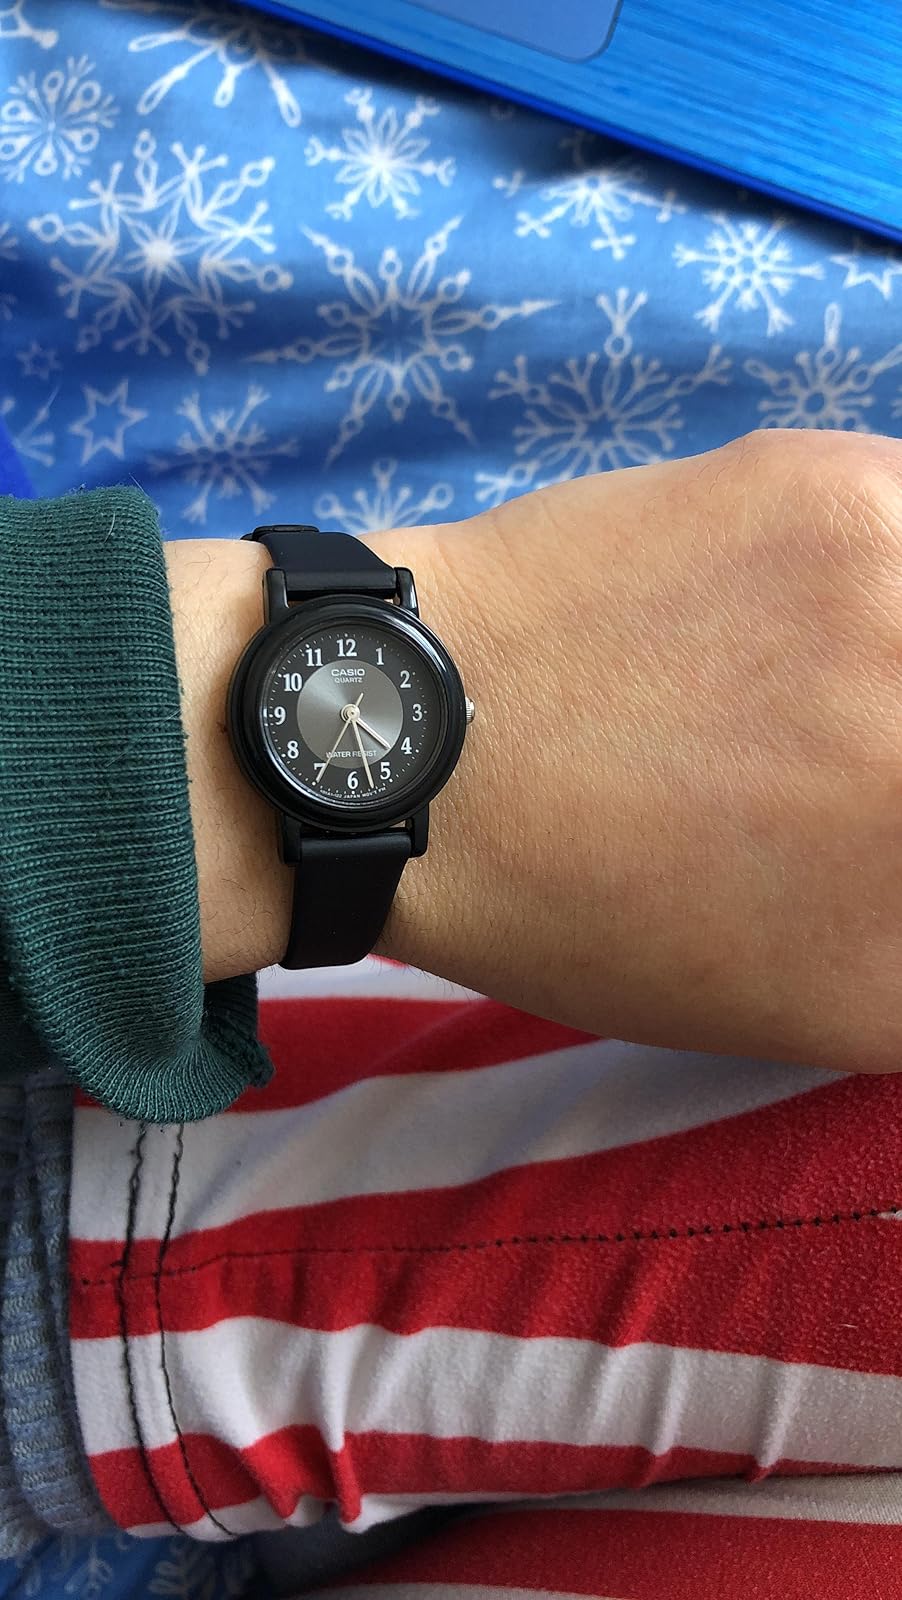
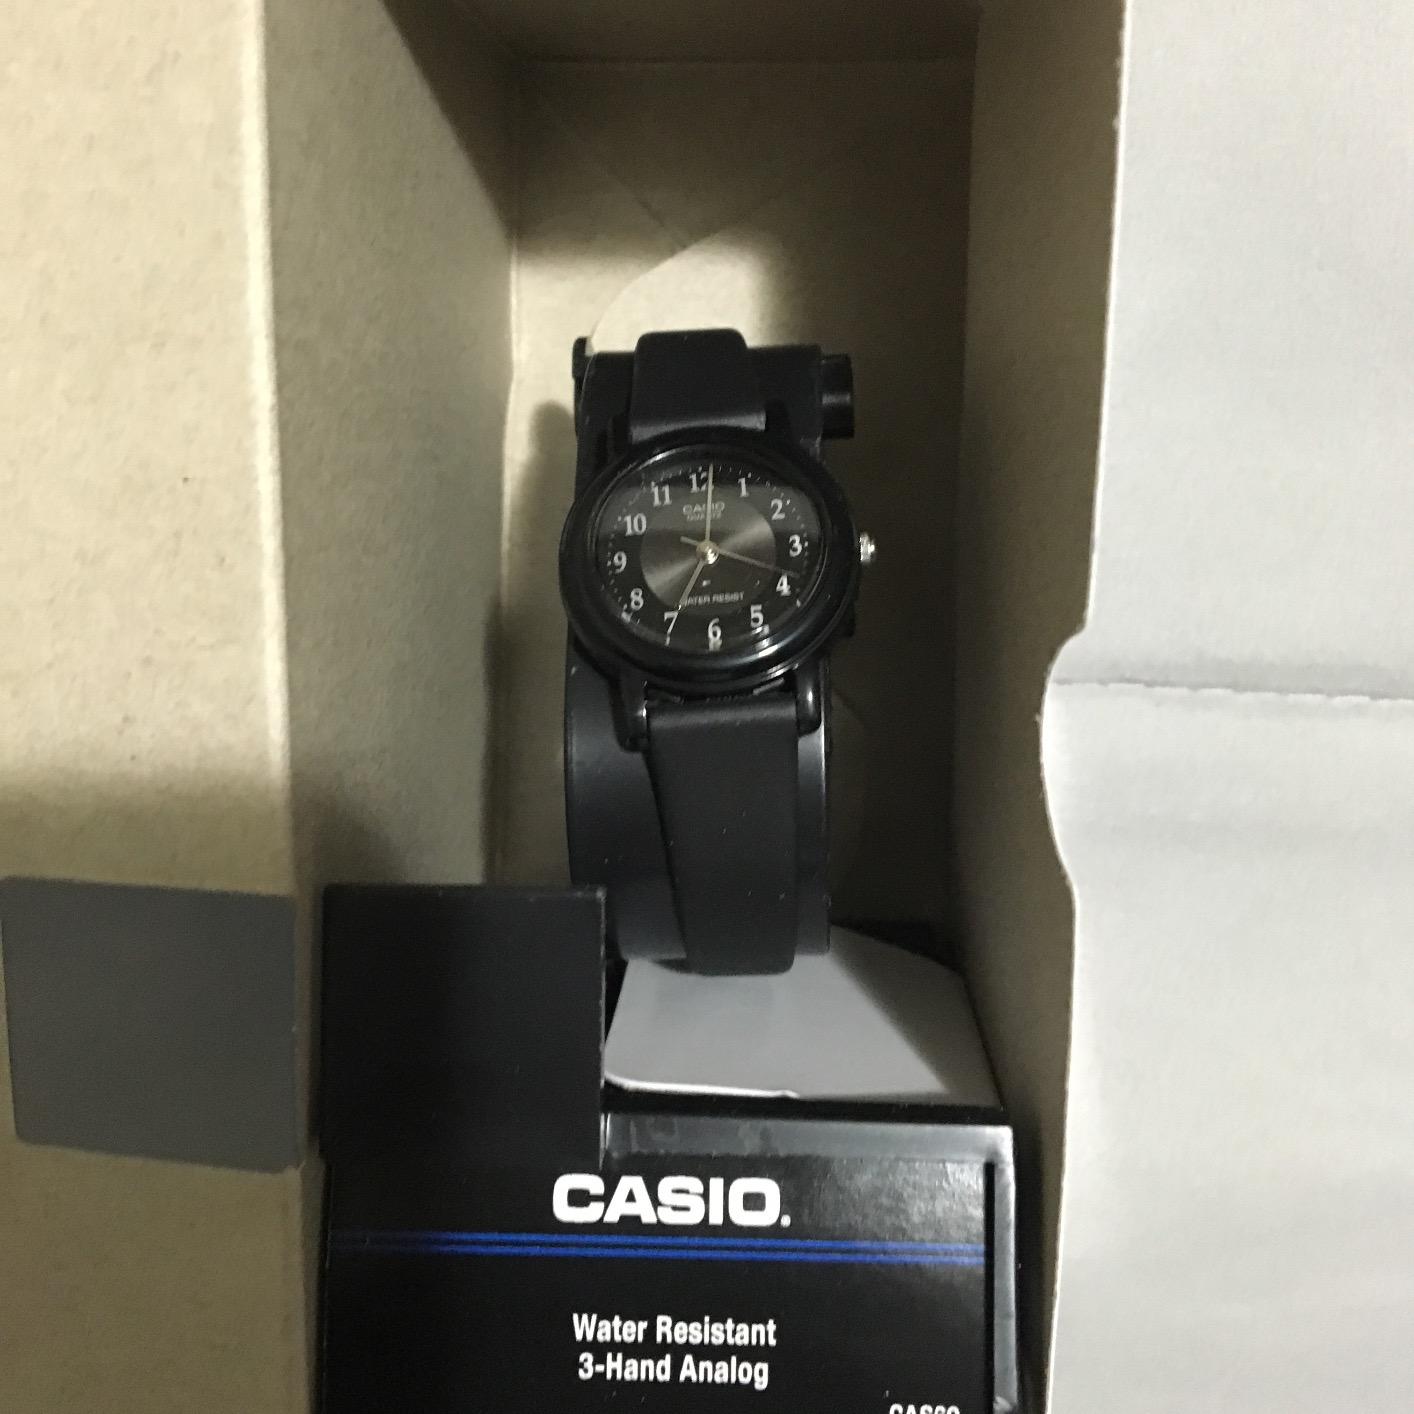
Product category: accessories_watch
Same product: yes